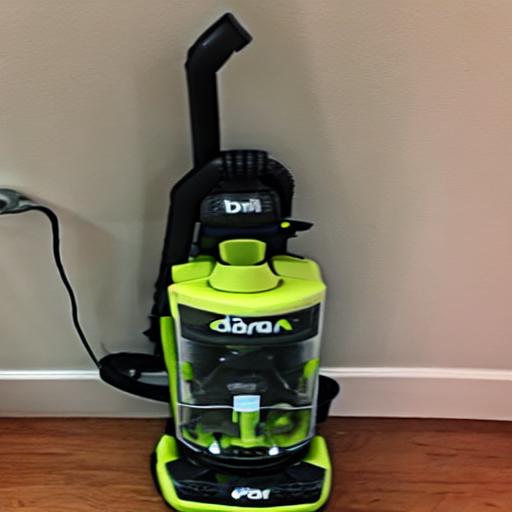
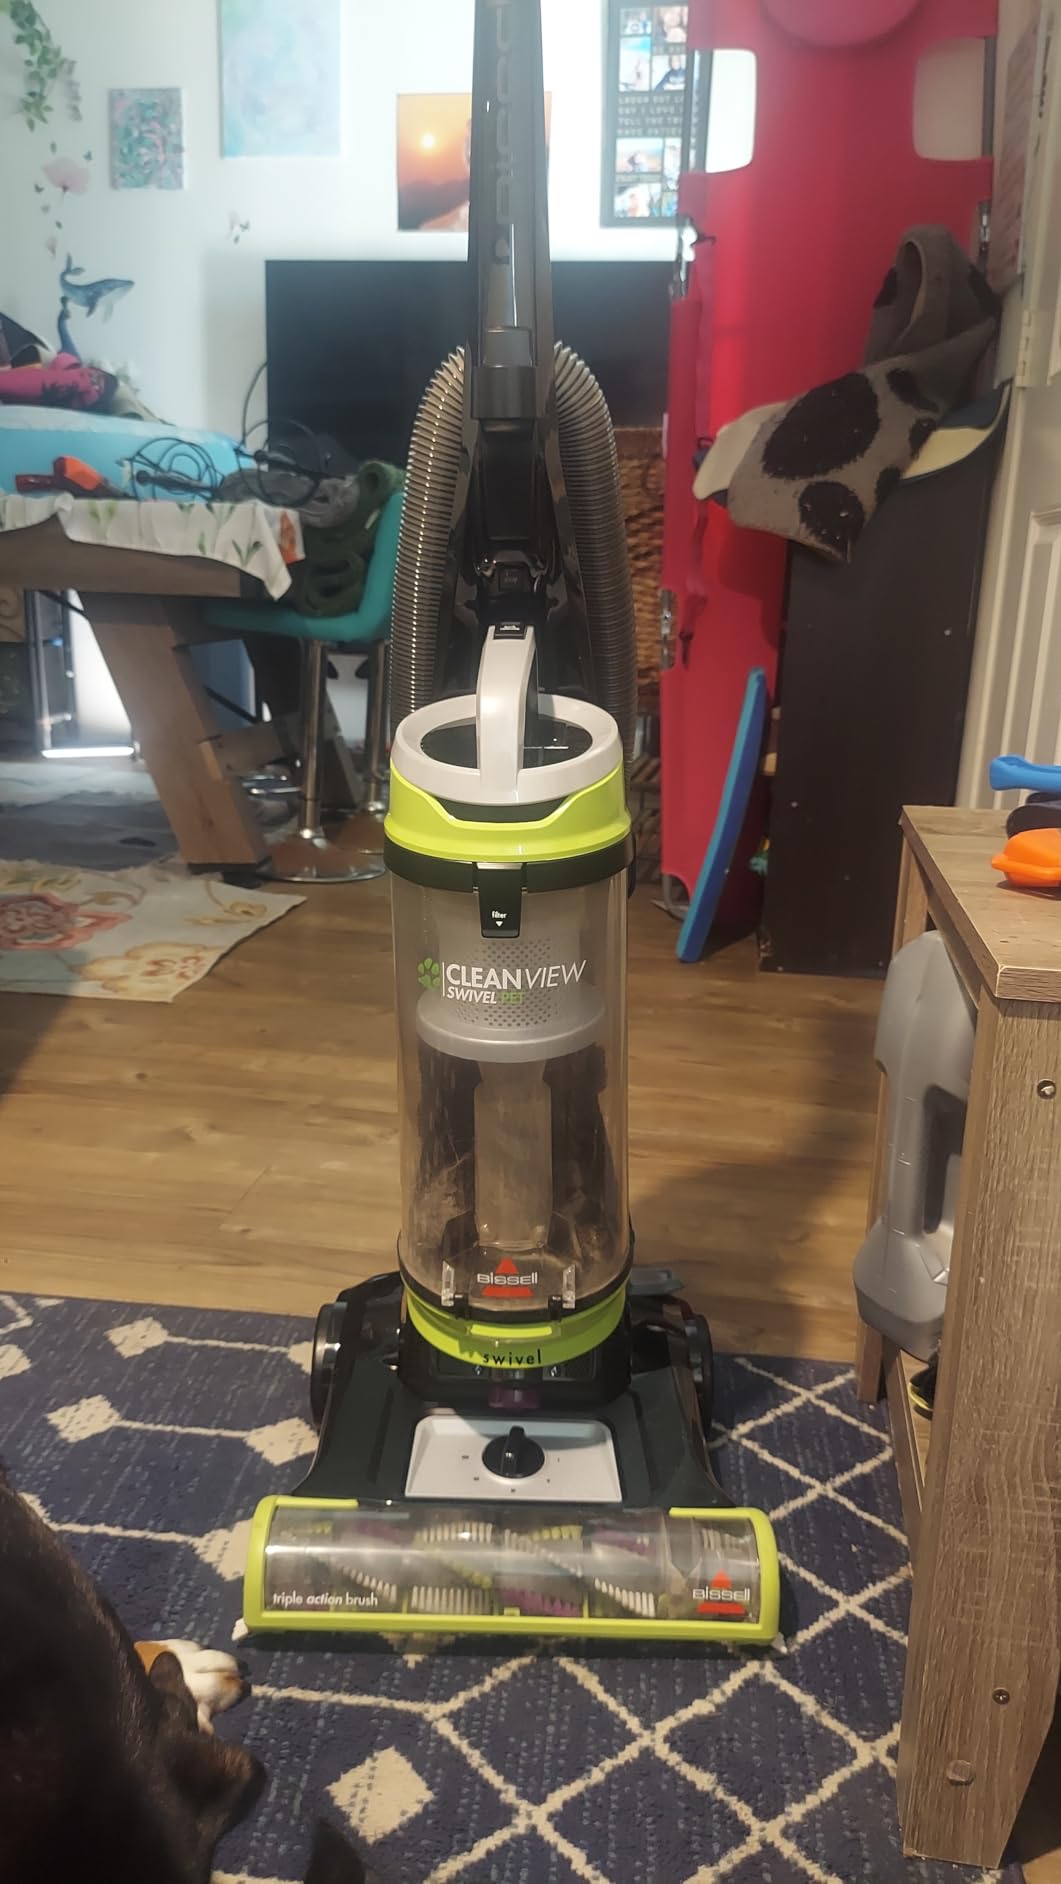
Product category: items_vacuum
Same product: no